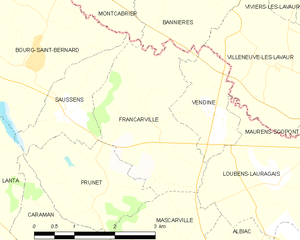
Francarville est une commune française située dans le département de la Haute-Garonne en région Occitanie.